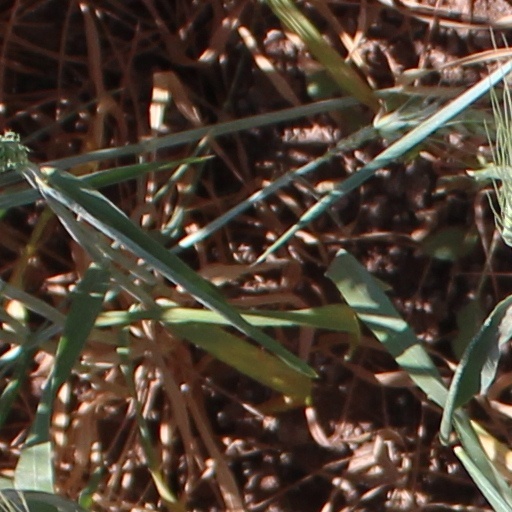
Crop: wheat